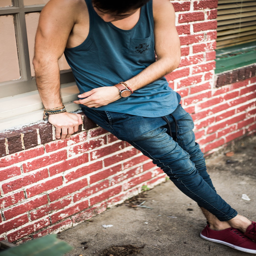
man wearing watch , bracelets , blue jeans and tank top leaning against a red brick wall